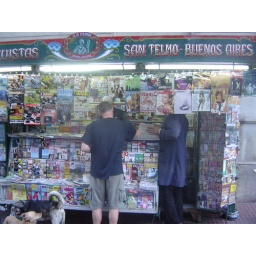
greg getting the morning paper at the kiosko next to the late night spot 'guevara' in san telmo.notice the dogs to his left.